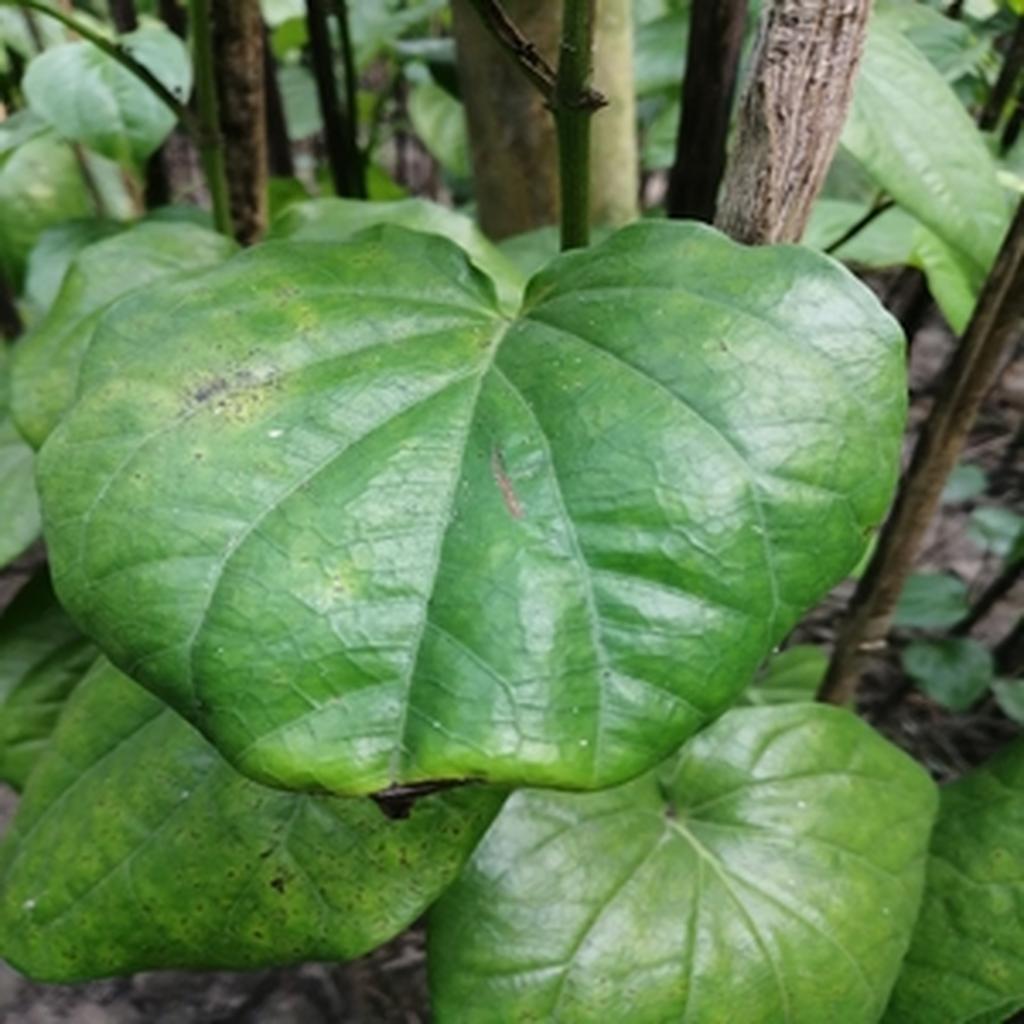
Label: Leaf_Rot